The Washington Times

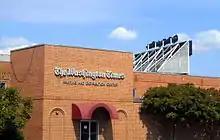
The printing and distribution center of "The Washington Times"

In 1991, Moon said he had spent between $900 million and $1 billion on "The Washington Times". By 2002, Moon had spent between $1.7 billion and $2 billion, according to different estimates.